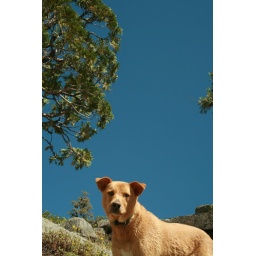
My dog is sleeping today. Worn out by all the wilderness.